Limbo (2023 film)

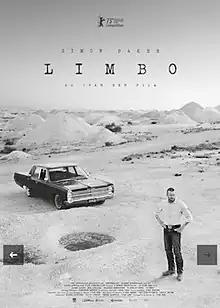
Official poster

Limbo is a 2023 Australian independent mystery-crime film directed by Ivan Sen and starring Simon Baker, Rob Collins, Natasha Wanganeen and Nicholas Hope. The film had its world premiere in competition at the 73rd Berlin International Film Festival, on 23 February 2023, where it competed for Golden Bear.